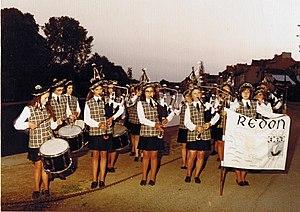
Le deuxième costume
Le Bagad Nominoë Bro Redon est un bagad, ensemble de musique bretonne du pays de Redon. Il évolue en quatrième catégorie depuis 2010.